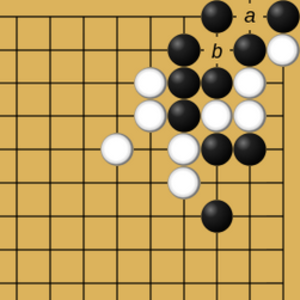
Première étape du ko à étages au jeu de go
Dans le jeu de go, le terme ko désigne une configuration de pierres particulièrement fréquente, permettant la capture d'une pierre unique ainsi que la capture en retour immédiate d'une autre pierre, cet échange de captures ramenant à la position initiale. Le risque d'une répétition éternelle et donc d'une annulation de la majorité des parties pour cette raison a amené à la création d'une règle spéciale, déclarant cette seconde capture illégale. Il est donc obligatoire dans ce cas de jouer à un autre endroit du goban.